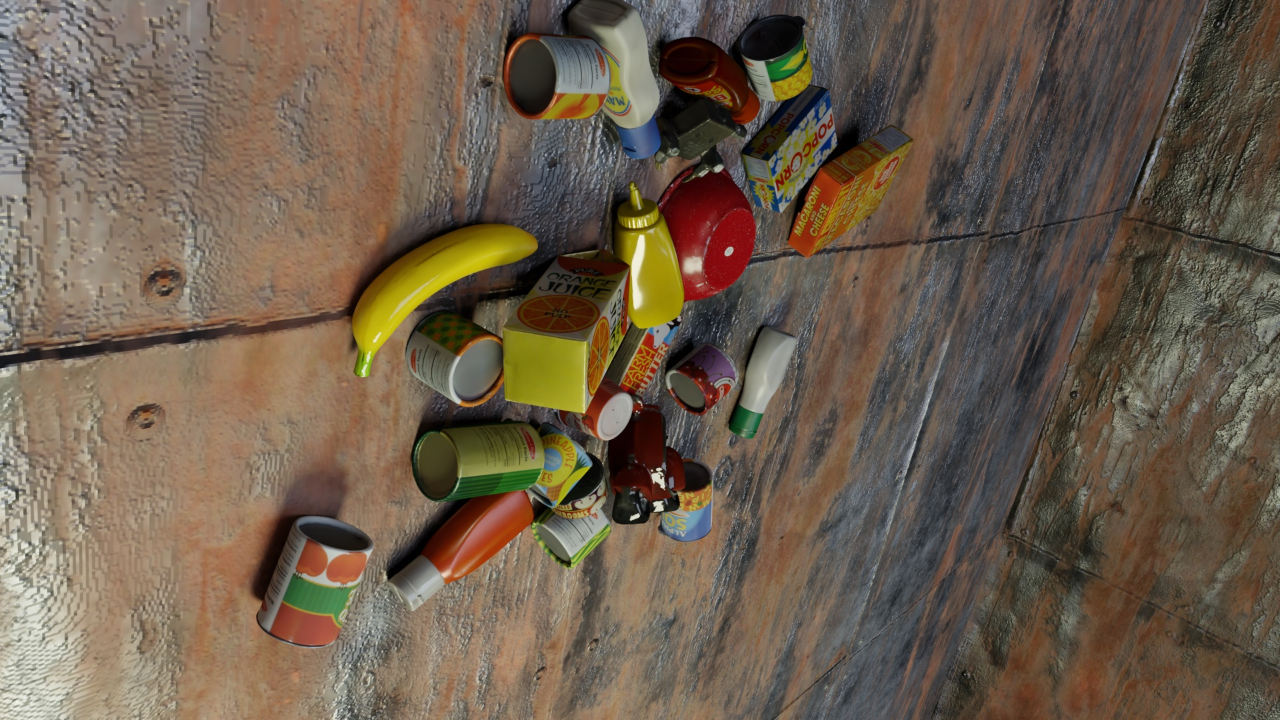
Question:
What are the five normalized (x, y) points between 0 and 1 in the image that outline the grasp plane for the can of peas and carrots? Your answer should be as Grasp center: [], Left finger base: [], Right finger base: [], Left finger tip: [], Right finger tip: [].
Answer: Grasp center: [0.391406, 0.530556], Left finger base: [0.355469, 0.511111], Right finger base: [0.423438, 0.547222], Left finger tip: [0.326562, 0.484722], Right finger tip: [0.395313, 0.522222]